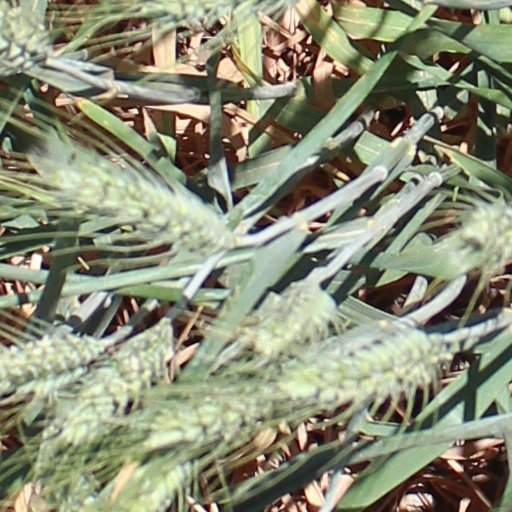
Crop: wheat